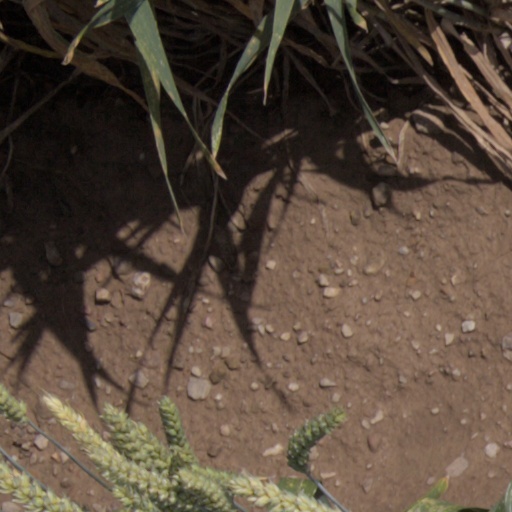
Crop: wheat